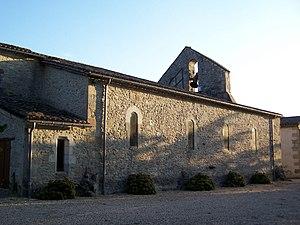
Église Saint-Jean de Landerrouat (Gironde, France)
Landerrouat est une commune du Sud-Ouest de la France, située dans le département de la Gironde.